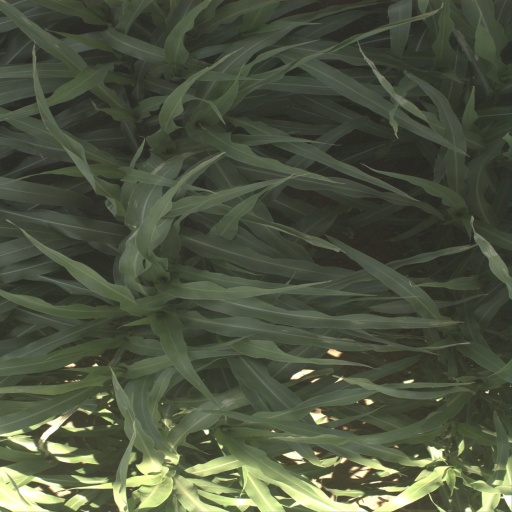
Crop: sorghum